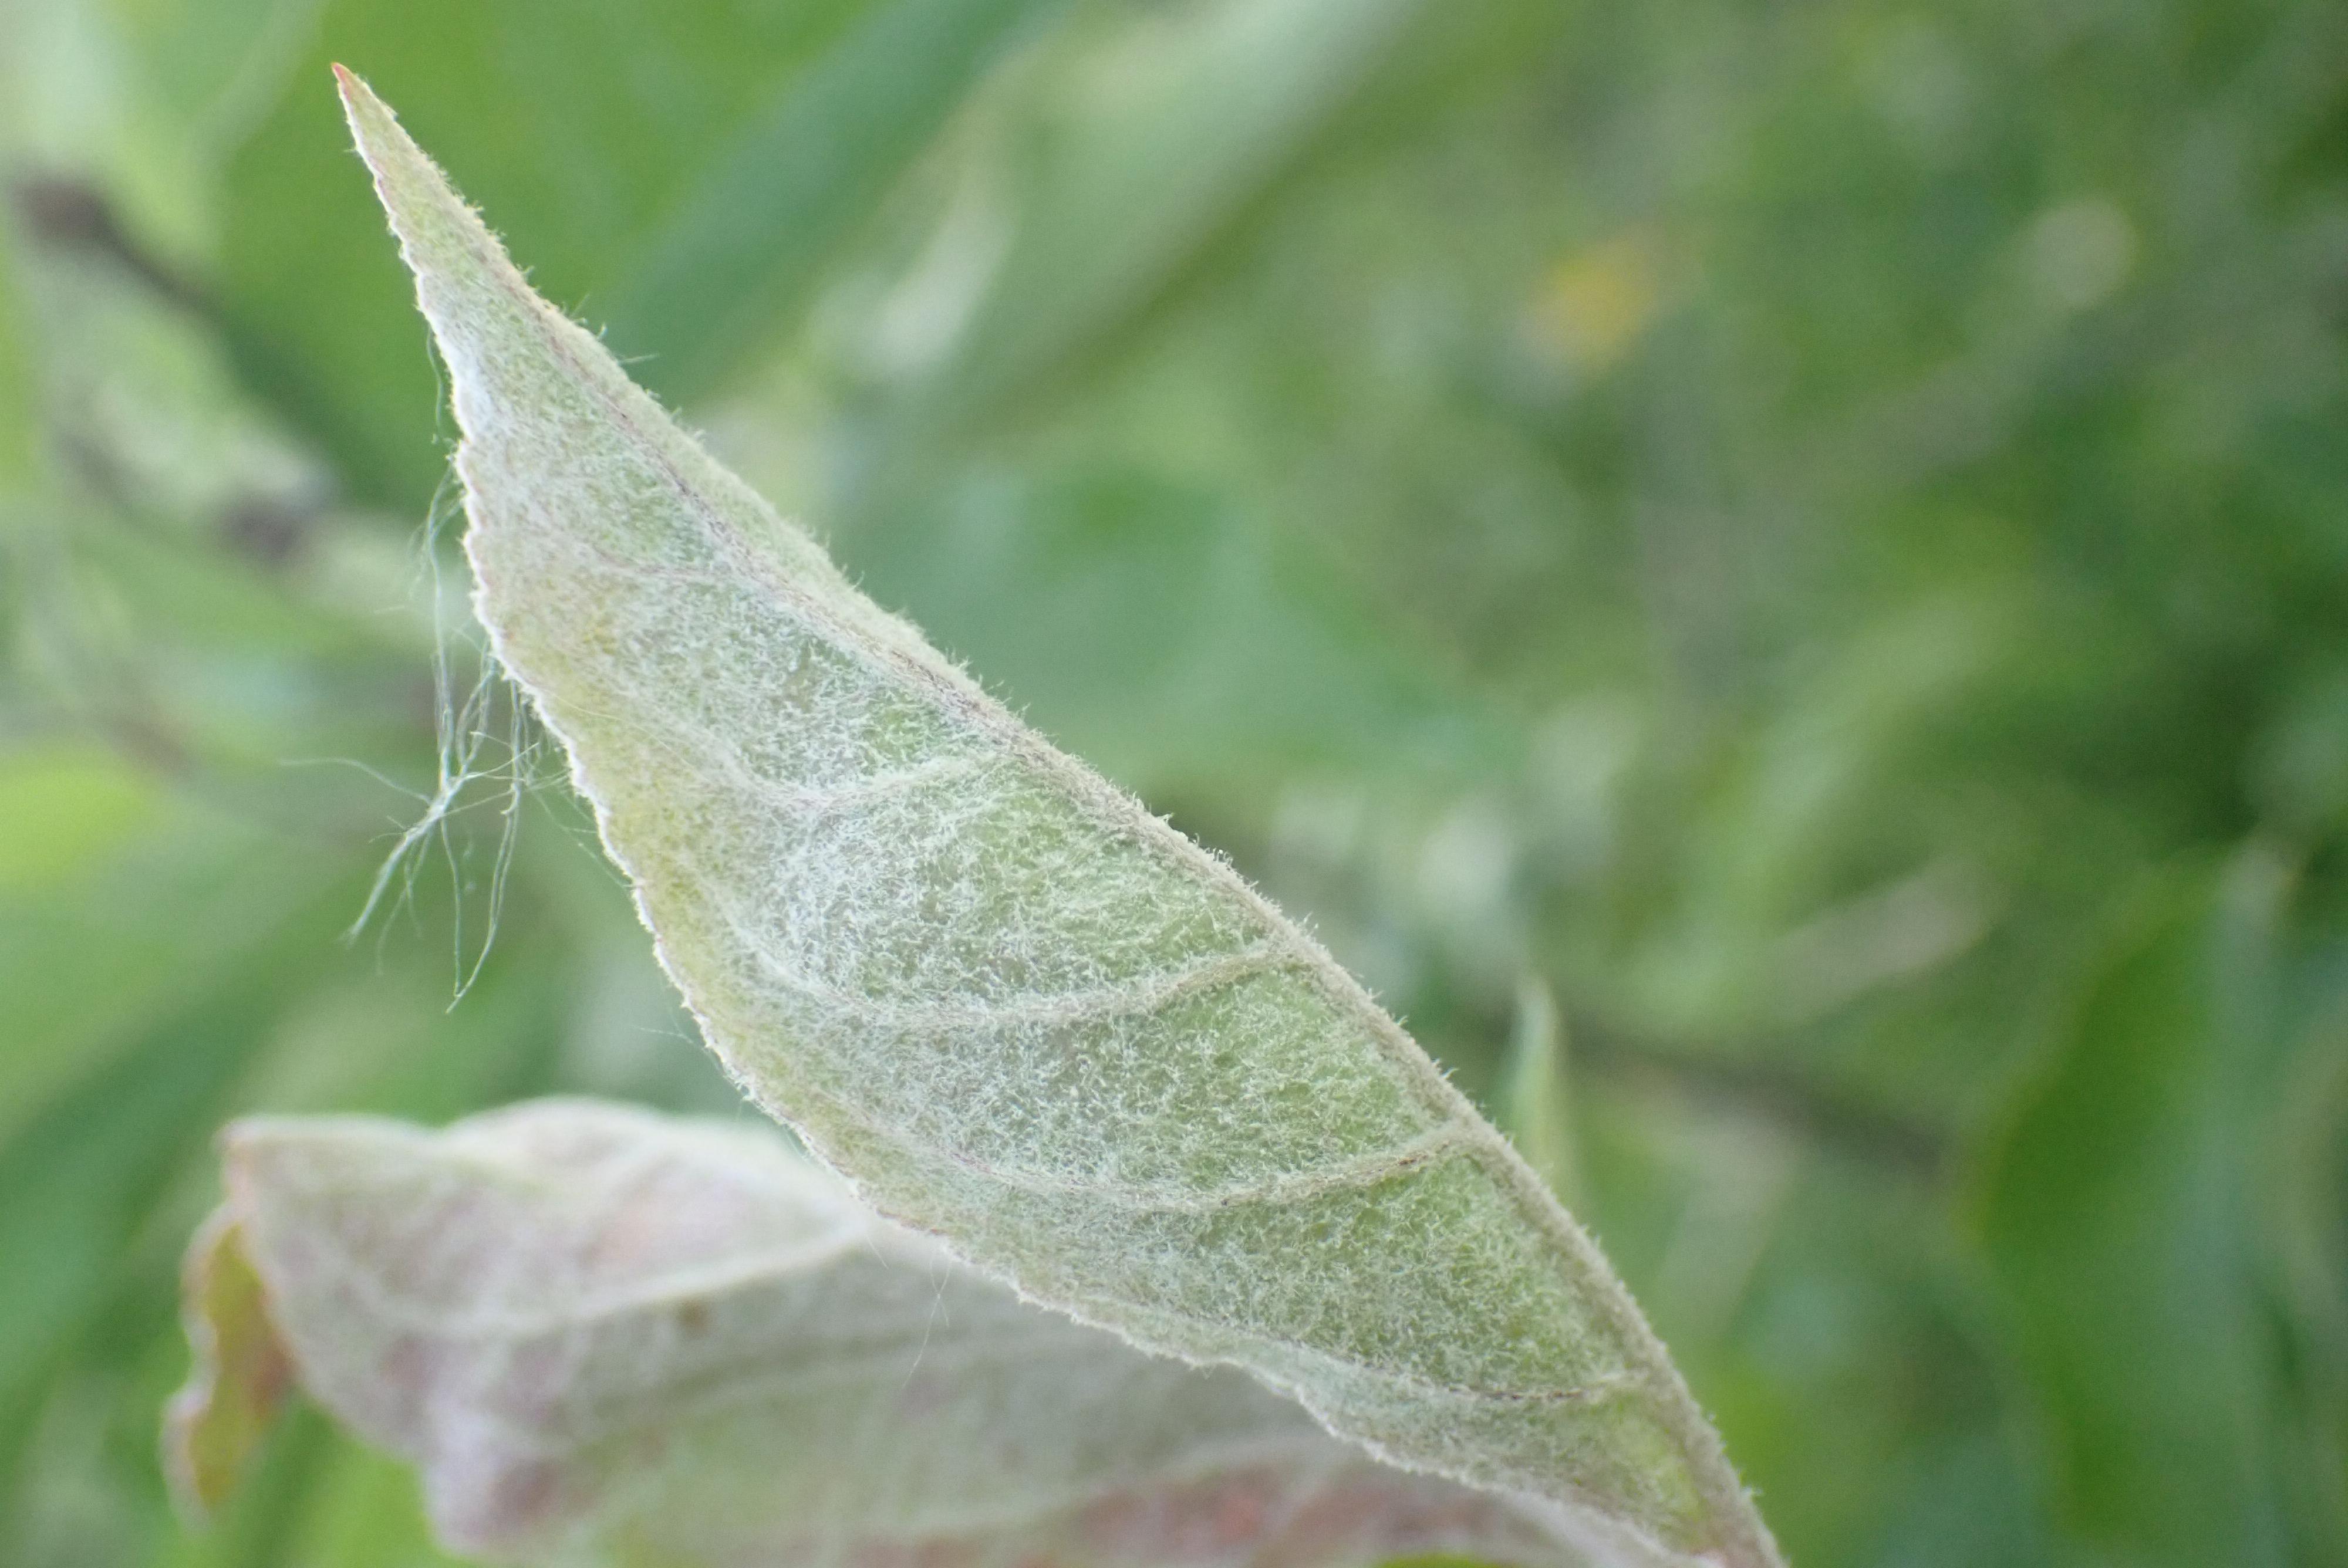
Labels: powdery_mildew